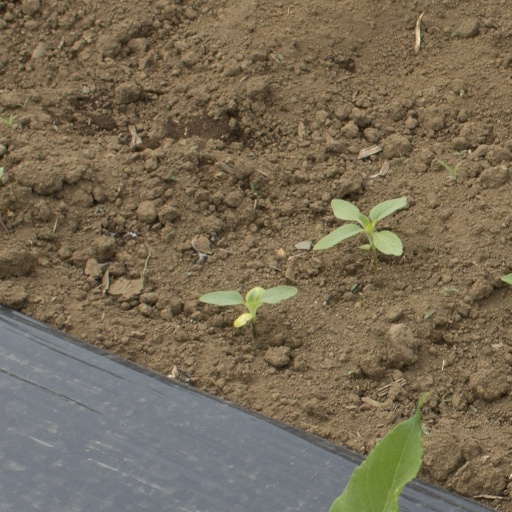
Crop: Jerusalem artichoke